Tracy Belton

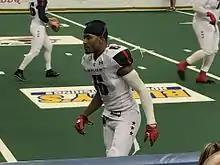
Belton with the Washington Valor in 2017

Tracy J. Belton (born May 8, 1984) is an American former professional football defensive back who played in the Arena Football League (AFL). He played college football at the University of Massachusetts Amherst. He was a member of the Arkansas Twisters, Green Bay Blizzard, Milwaukee Iron, Georgia Force, Jacksonville Sharks, Orlando Predators, New Orleans VooDoo, Philadelphia Soul, and Washington Valor.